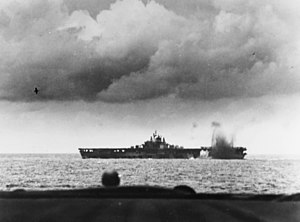
Stillehavskrigens kronologi / 1944
USS Bunker Hill ved et japansk luftangreb under Slaget i det filippinske hav
Denne artikel beskriver Stillehavskrigens kronologi.